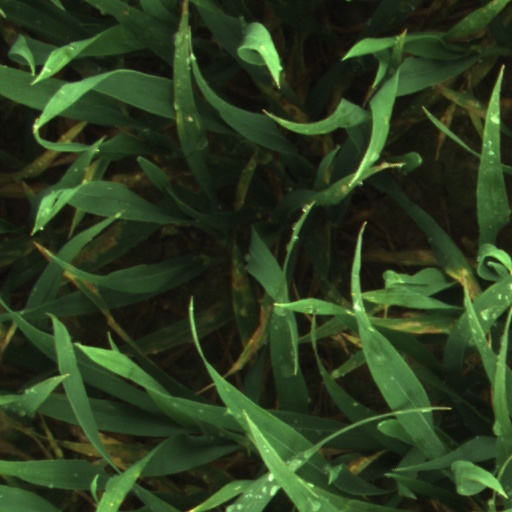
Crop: wheat